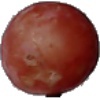
Label: Grape Pink 1